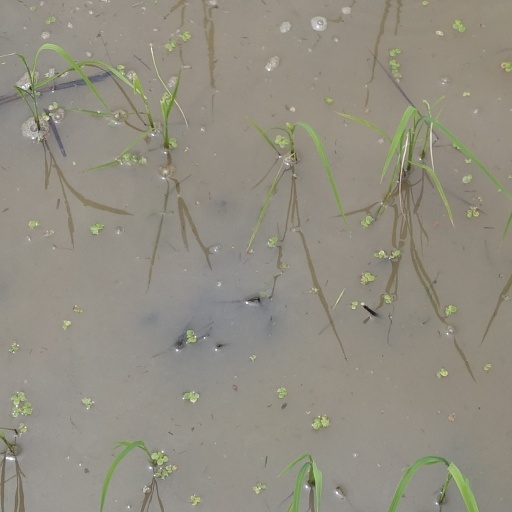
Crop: rice